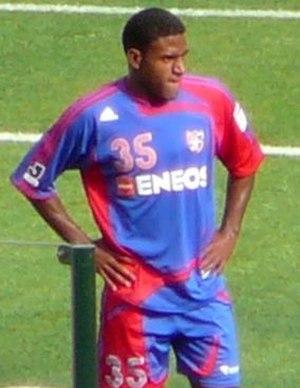
Rychely Cantanhede de Oliveira, plus communément appelé Rychely, est un footballeur brésilien né le 6 août 1987.